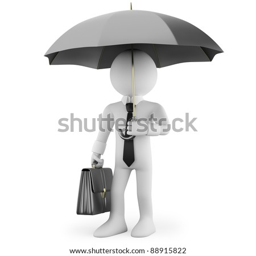
businessman with an umbrella and a briefcase waiting